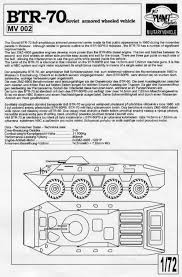
Label: BTR-70